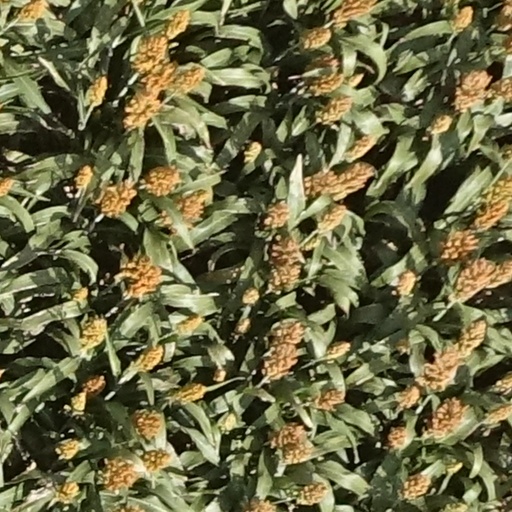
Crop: sorghum